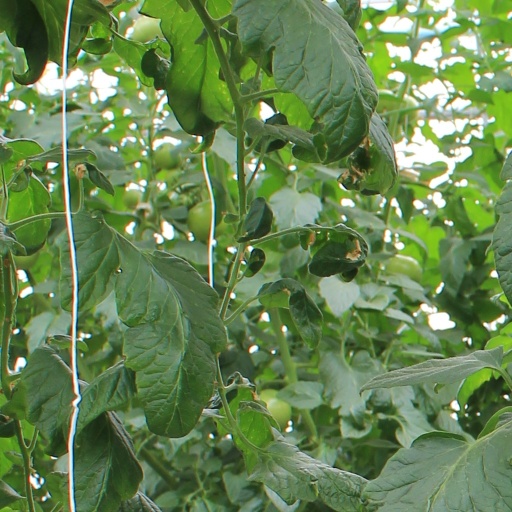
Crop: tomato